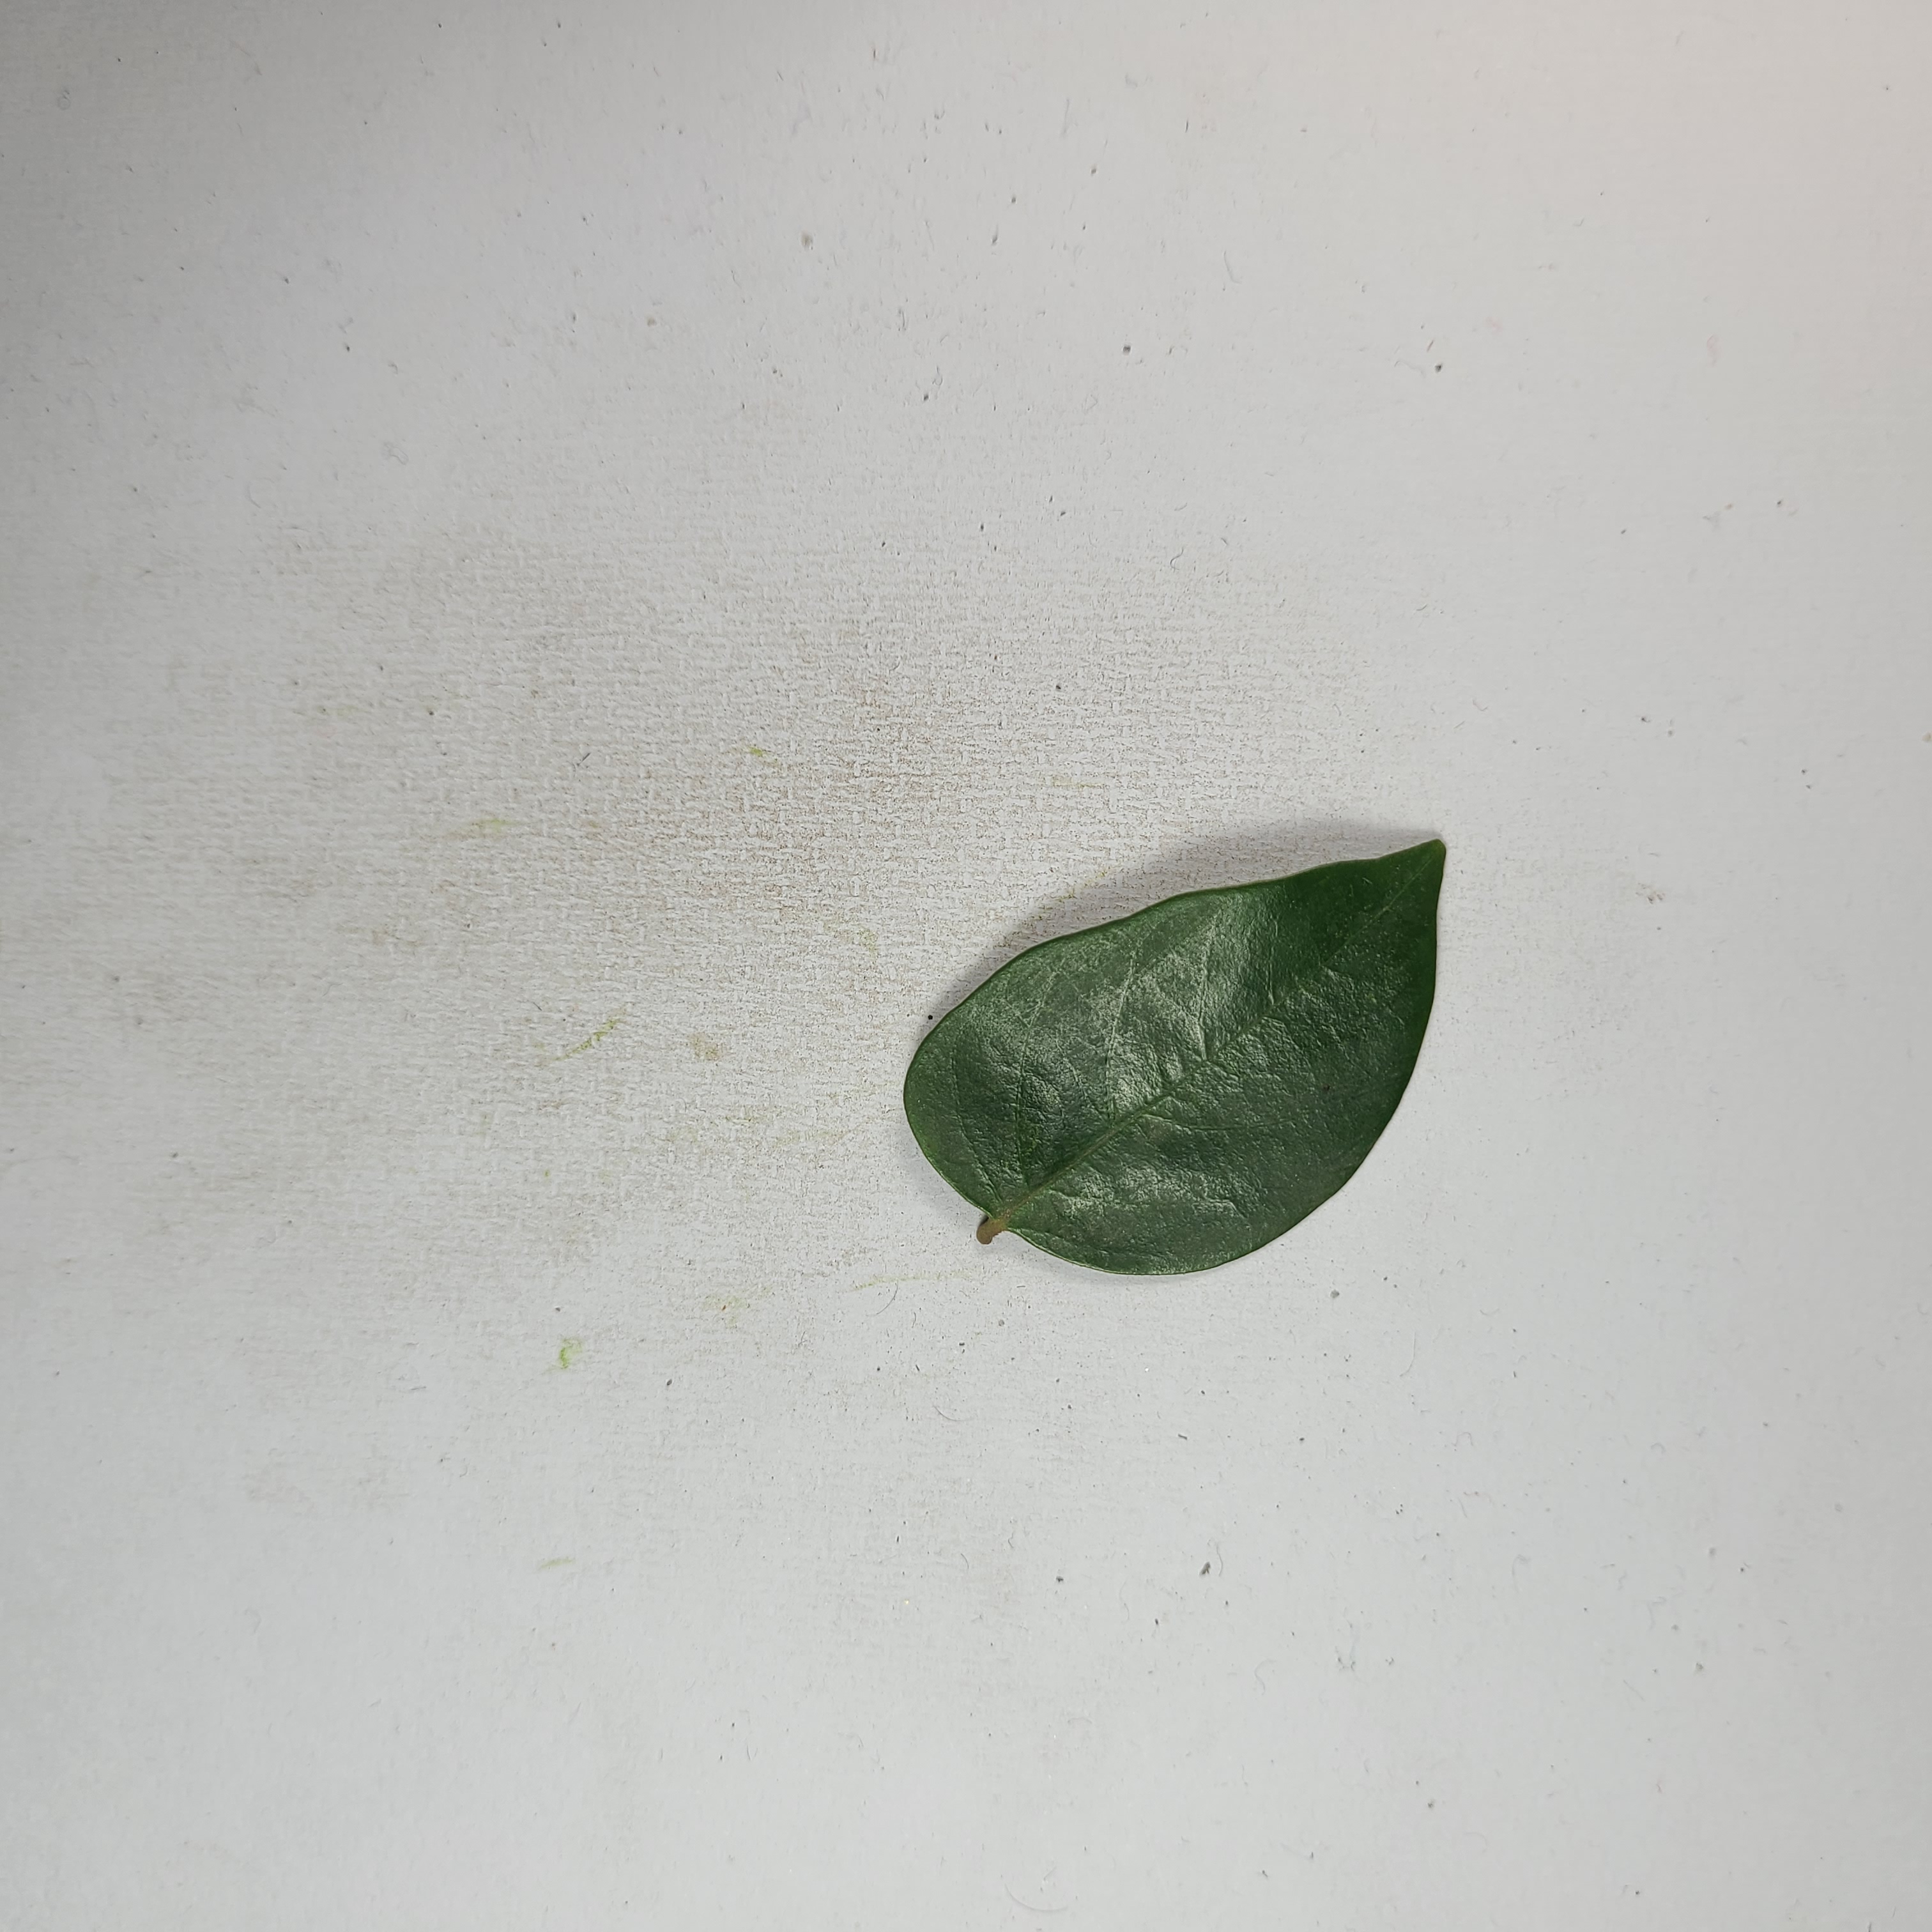
Label: Healthy Leaves